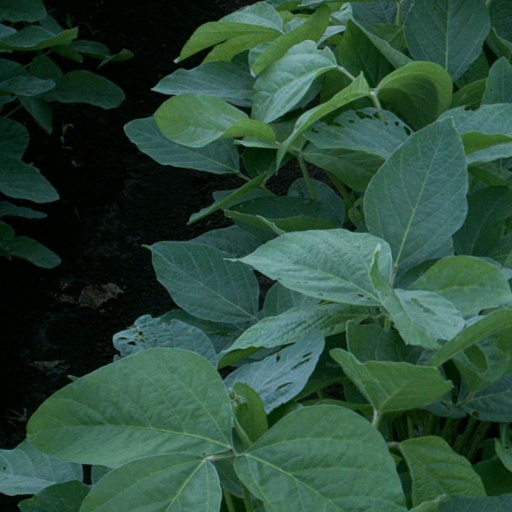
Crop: soybean